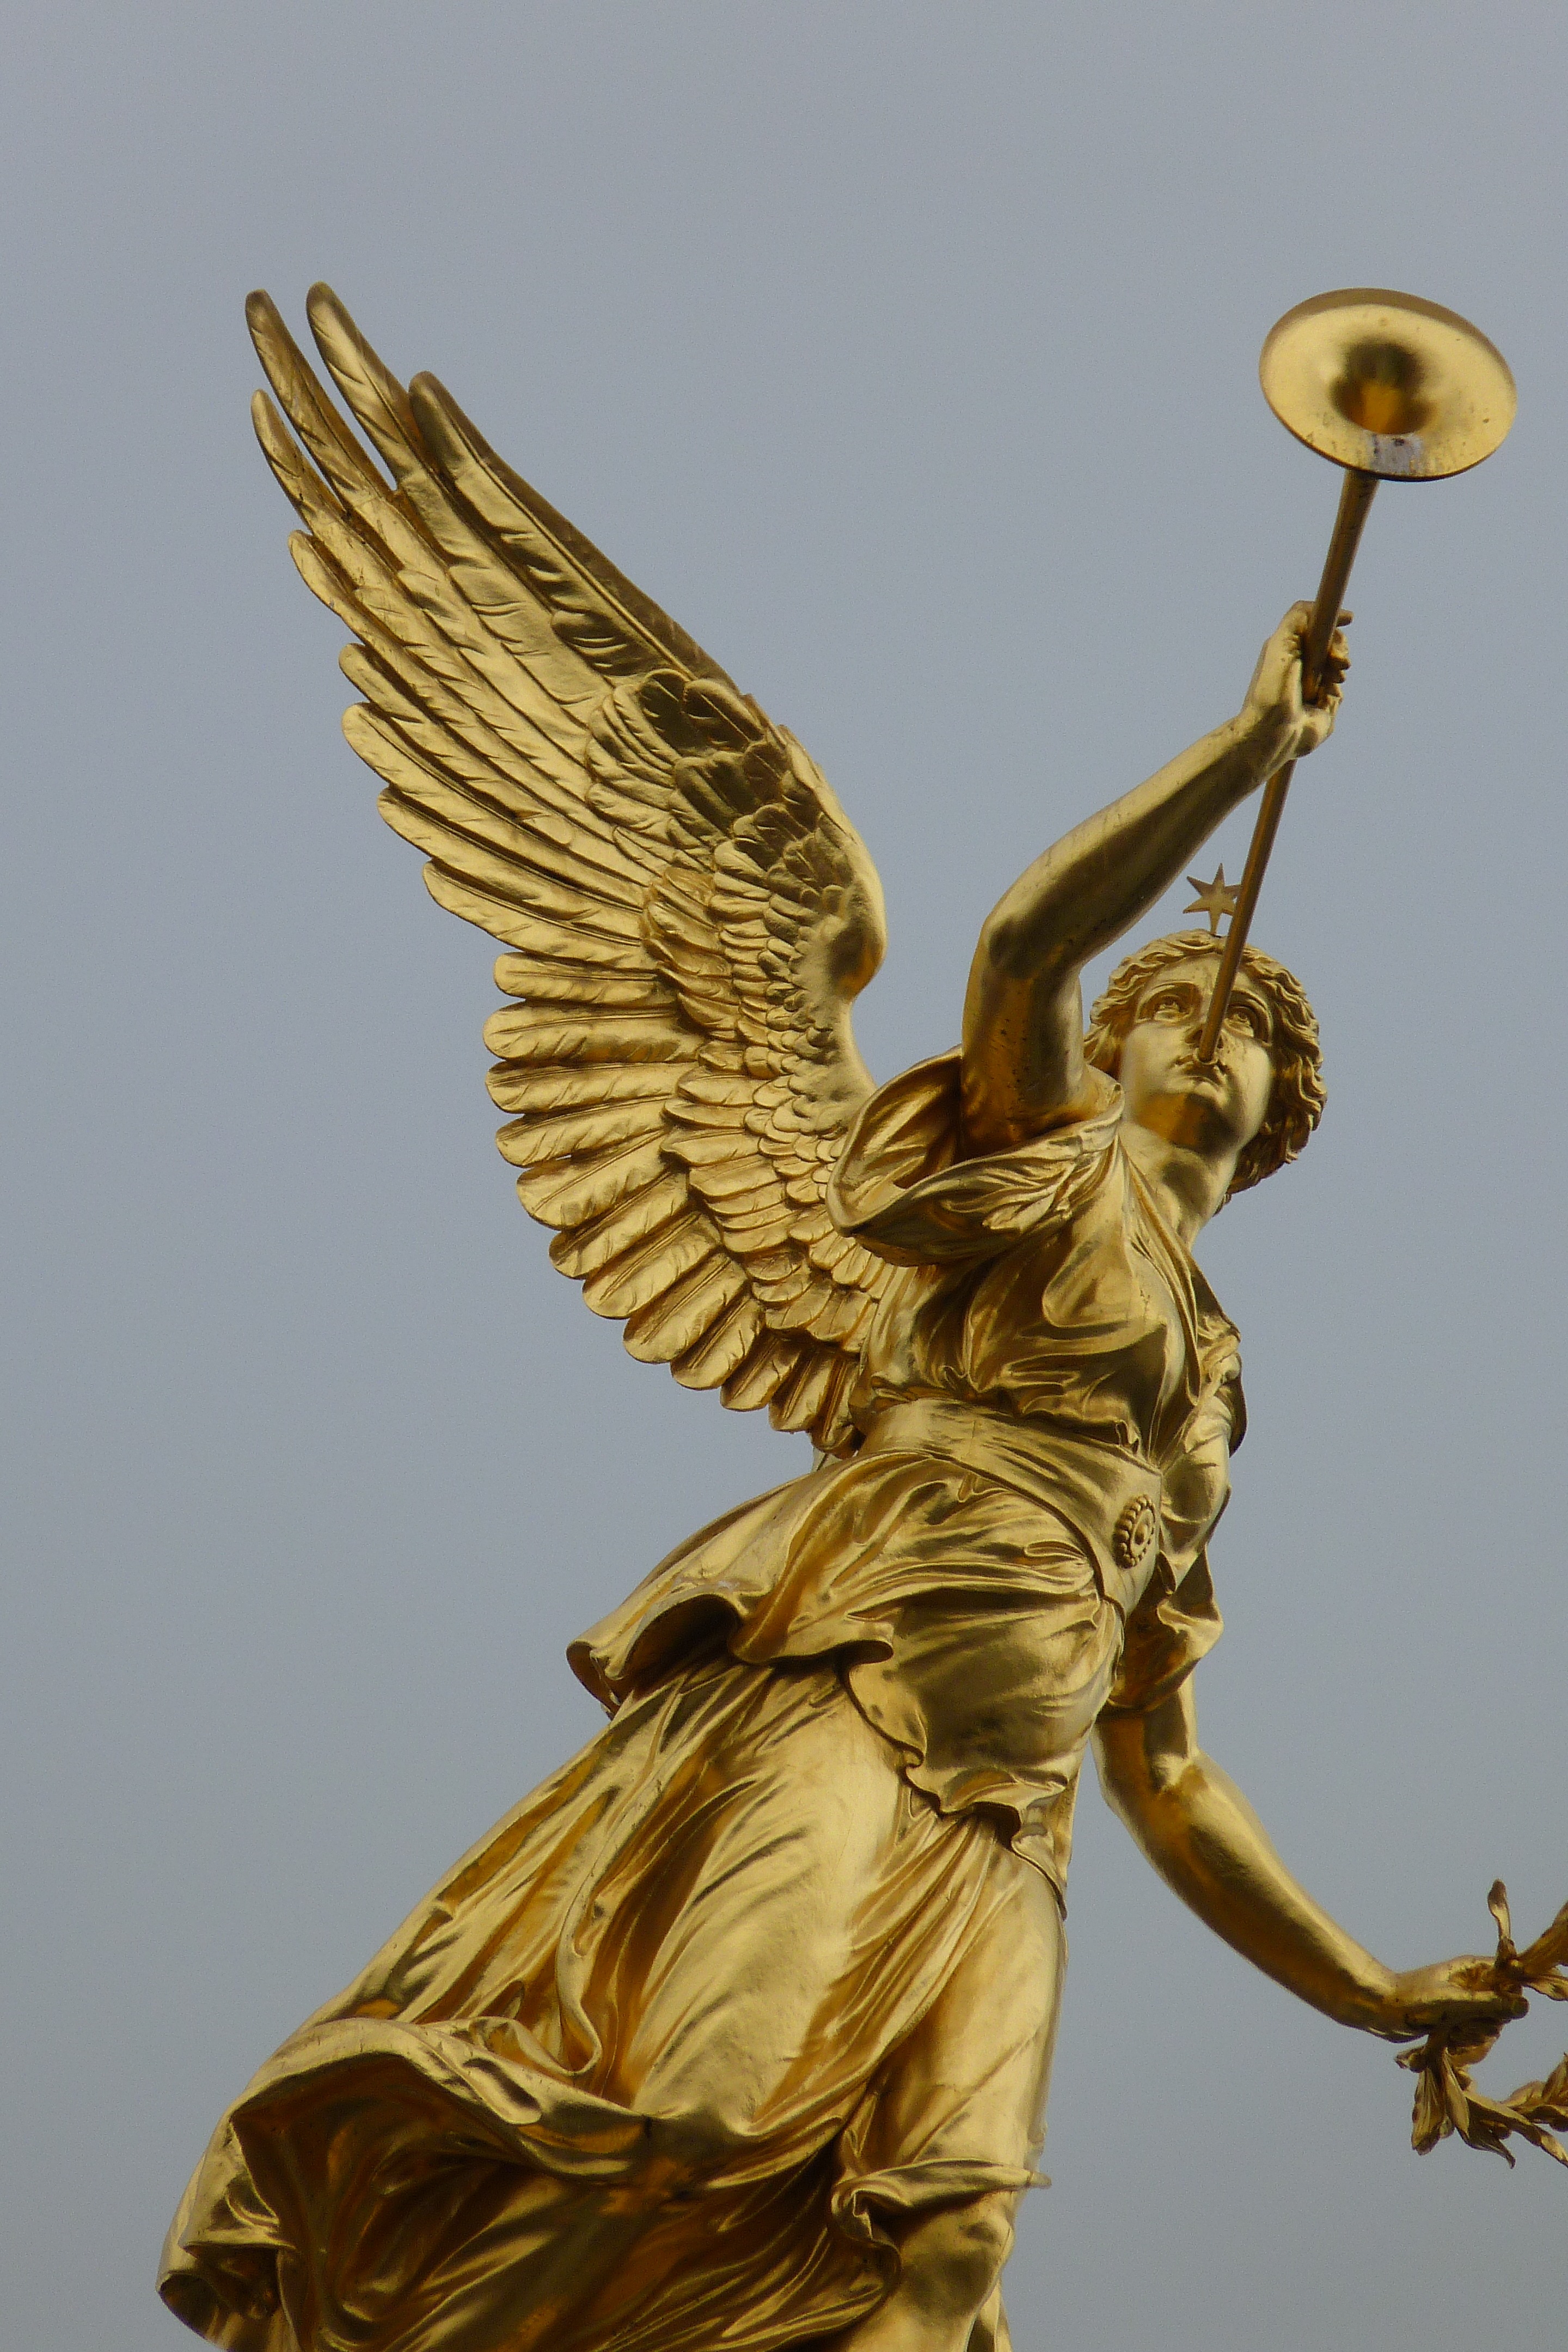
wing, sky, city, monument, statue, symbol, eagle, sculpture, angel, art, gold, germany, bronze, carving, trumpet, dresden, heavenly, mythology, wind instrument, bronze sculpture